The Founding of an Army

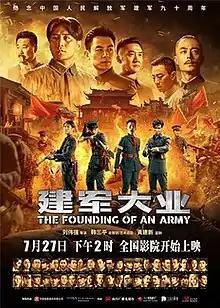

The Founding of an Army is a 2017 Chinese historical drama produced by the China Film Group Corporation to commemorate the 90th anniversary of the founding of the People's Liberation Army. Produced by Han Sanping and directed by Andrew Lau, it is the third installment of the "Founding of New China" trilogy, along with "The Founding of a Republic" (2009) and "The Founding of a Party" (2011). The film features a star-studded cast of Chinese actors. It was released on July 28, 2017, to mark the 90th anniversary of the founding of the People's Liberation Army.